The Victorian Kitchen Garden

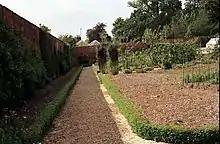
The south wall

Each of the series (except for "The Wartime Kitchen and Garden") is commercially available on DVD, distributed by Acorn Media UK. Accompanying books of all four series were written by the associate producer, Jennifer Davies, and published by BBC Books.